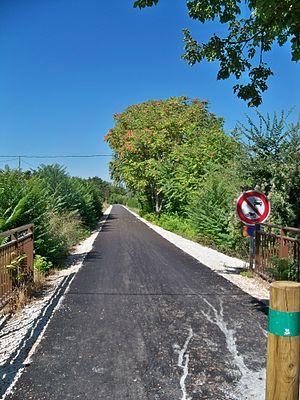
Véloroute près d'Apt, Vaucluse, France
Apt est une commune française, sous-préfecture du département de Vaucluse, dans la région Provence-Alpes-Côte d'Azur.